Beaufort, South Carolina

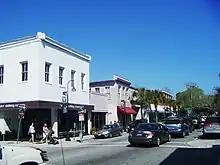
Downtown businesses clustered along Bay Street, adjacent to the Henry Chambers Waterfront Park

Beaufort has been named by some sources as one of "America's Best Art Towns", including being ranked the No. 14 Small City Arts Destination by "American Style Magazine" in 2008 and one of America's top 100 art towns by author John Villani in his 2005 book "The 100 Best Art Towns in America: A Guide to Galleries, Museums, Festivals, Lodging and Dining". Close to 20 galleries operate within the city, with hundreds of local residents contributing to the arts scene.